Flavin-containing monooxygenase

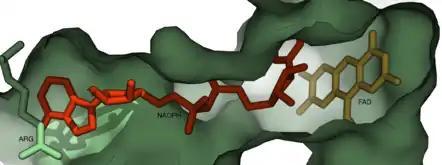
Channel and active site of bacterial FMO with bound NADPH and FAD (<a href="http%3A//www.rcsb.org/pdb/explore.do%3FstructureId%3D2xvh">PDB: 2XVH

FMOs have a tightly bound FAD prosthetic group and a binding NADPH cofactor. Both dinucleotide binding motifs form Rossmann folds. The yeast FMO and bacterial FMO are dimers, with each monomer consisting of two structural domains: the smaller NADPH binding domain and the larger FAD-binding domain. The two domains are connected by a double linker. A channel between the two domains leads to the active site where NADPH binds both domains and occupies a cleft that blocks access to the flavin group of FAD, which is bound to the large domain along the channel together with a water molecule. The nicotinamide group of NADPH interacts with the flavin group of FAD, and the NADPH binding site overlaps with the substrate binding site on the flavin group.